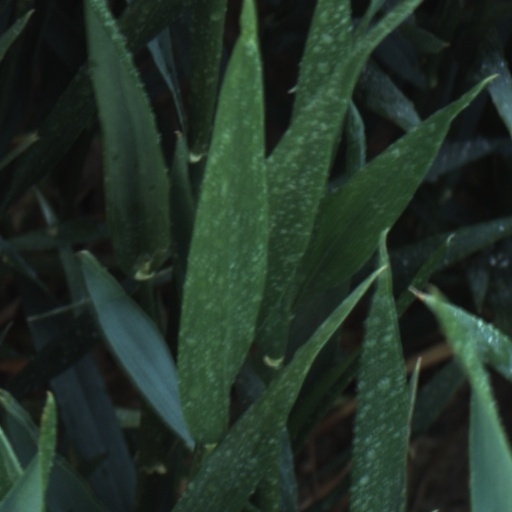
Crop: wheat